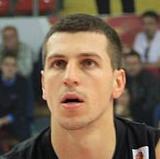
Age: 23